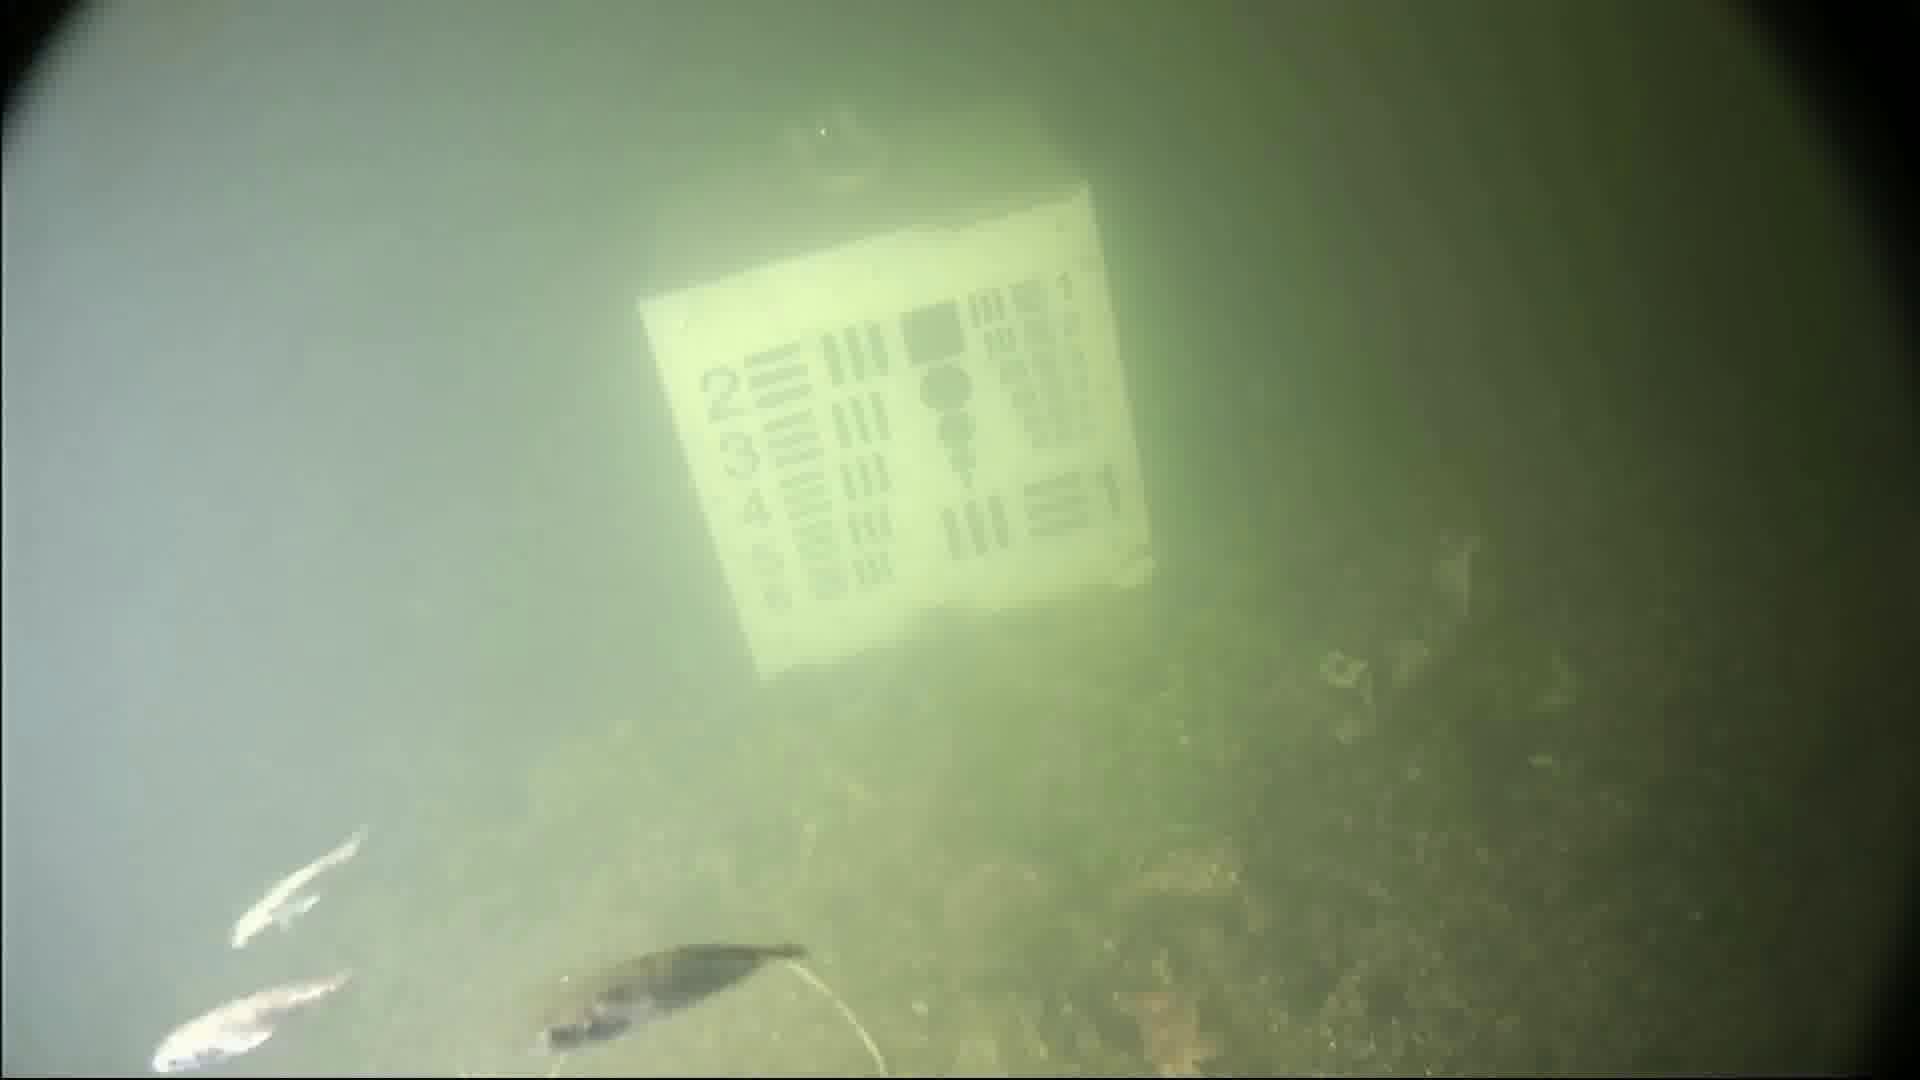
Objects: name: small_fish